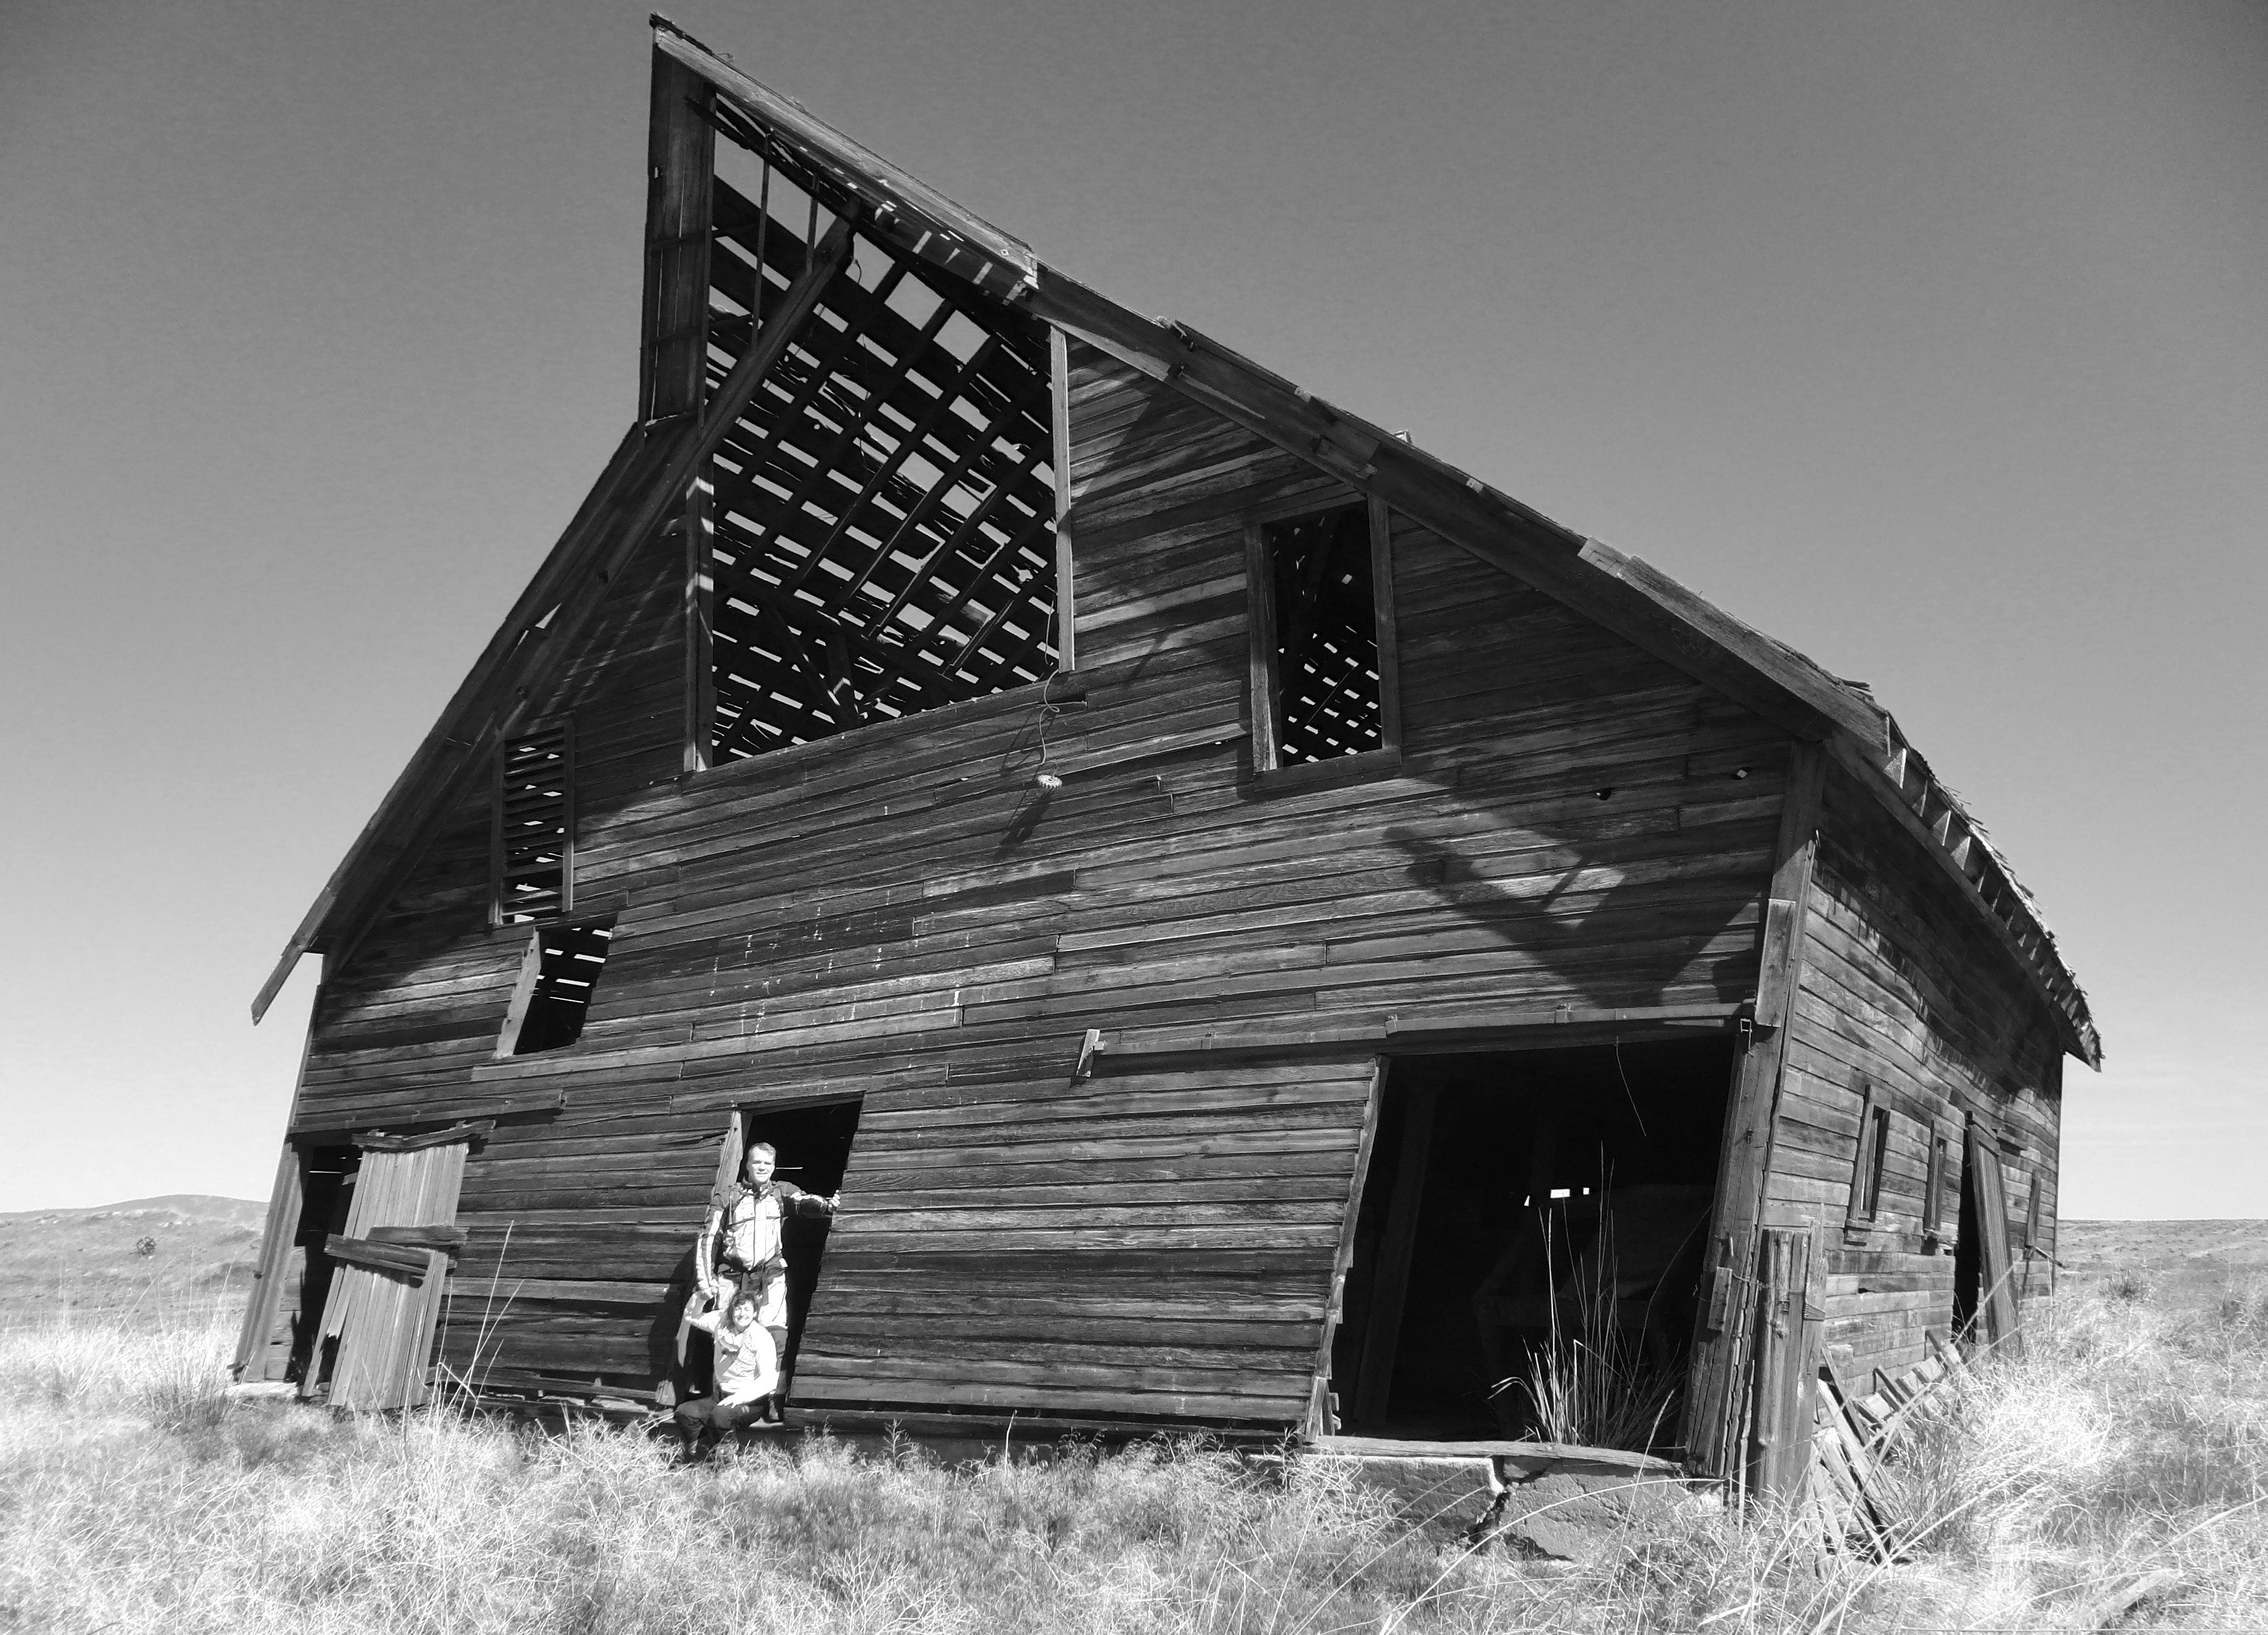
snow, winter, black and white, architecture, white, farm, house, building, barn, country, shack, frame, abandoned, black, monochrome, outside, sepia, dilapidated, processed, old barn, monochrome photography